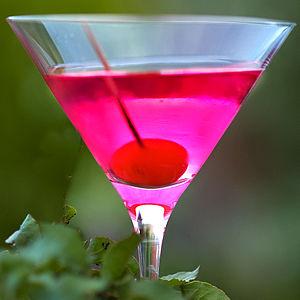
Un cocktail officiel de l'IBA est un cocktail sélectionné par l'International Bartenders Association pour le concours mondial de cocktail. Ces mélanges sont ainsi parmi les plus notables et les plus fréquents des cocktails qu'on peut trouver à travers le monde.
Le Rose est un cocktail à base de vermouth et de liqueur à la cerise.